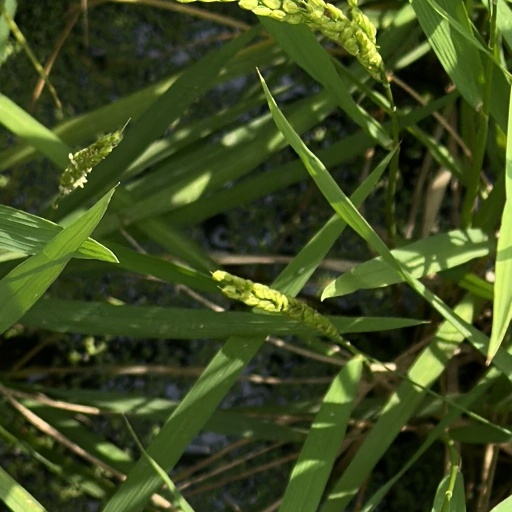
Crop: rice